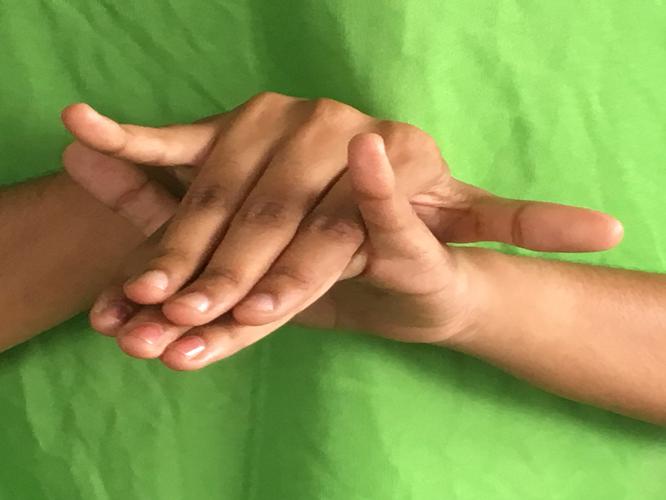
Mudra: Varaha
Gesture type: double_hand